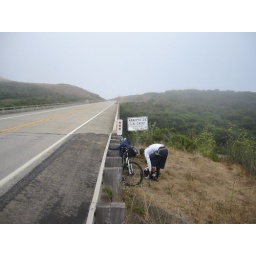
Sam gearing up, the second morning, on the side of the road, above the river bed we slept in.